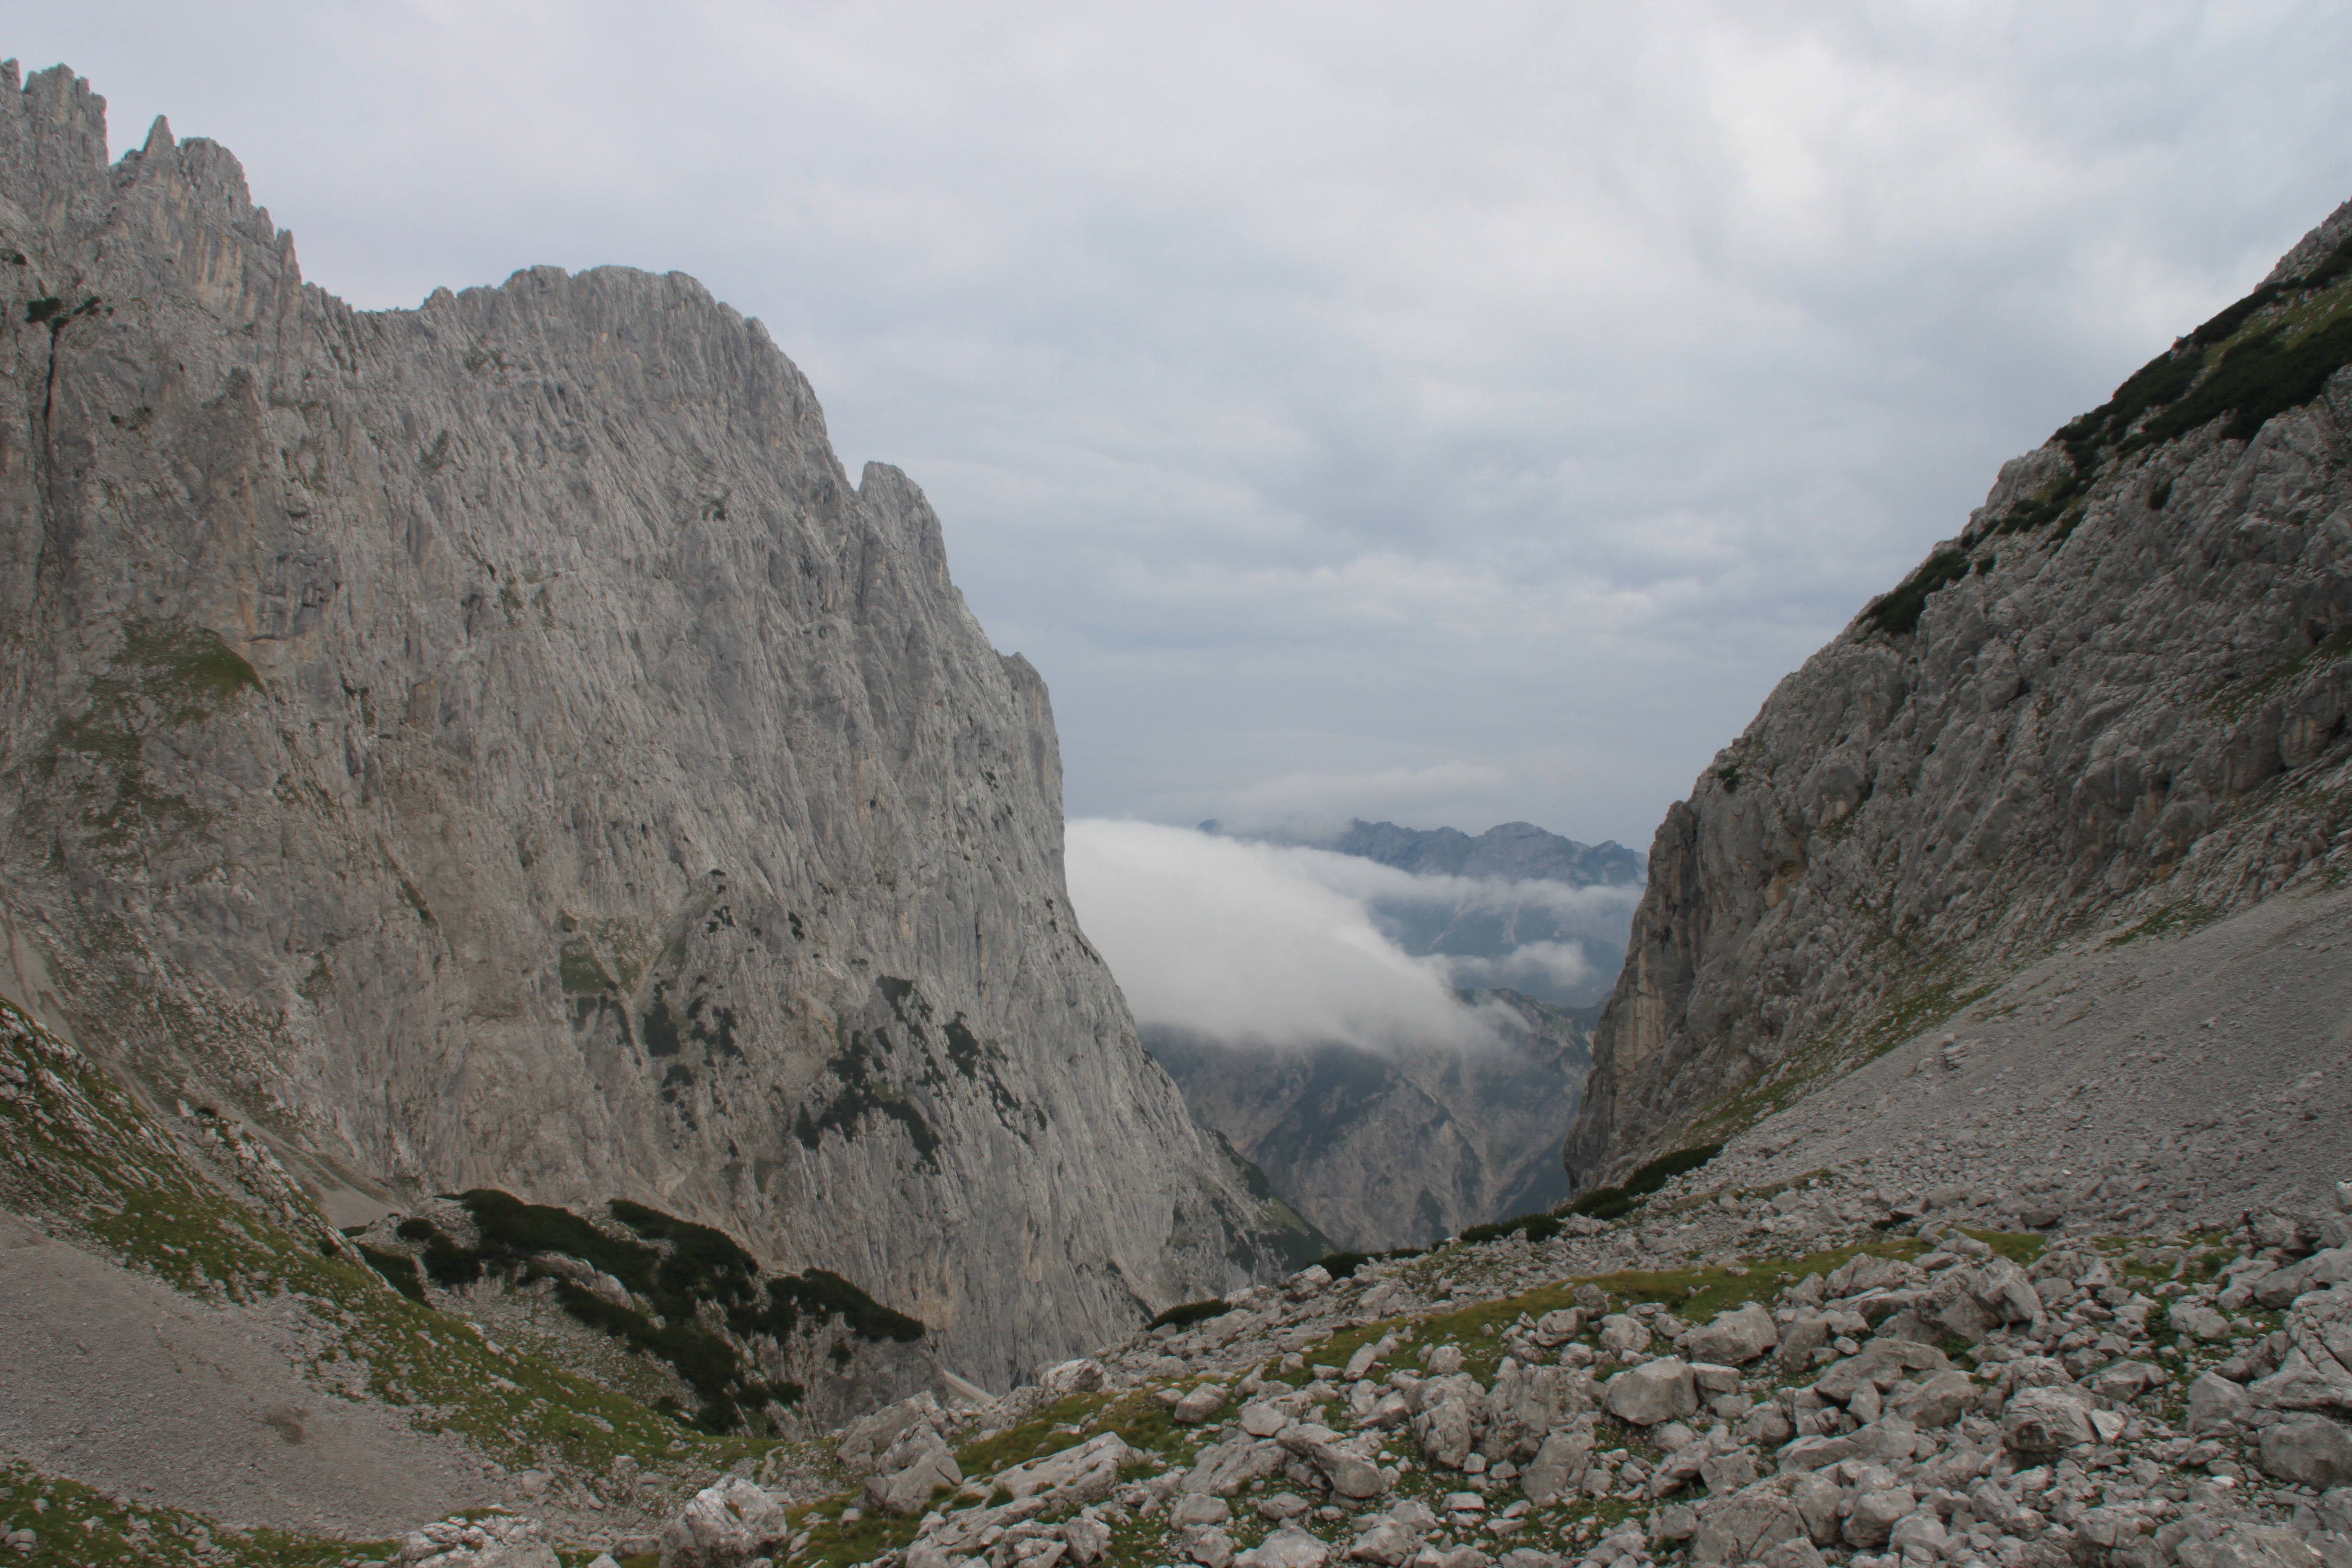
rock, walking, mountain, adventure, valley, mountain range, cliff, alpine, terrain, ridge, geology, mountains, badlands, plateau, fell, wadi, landform, kaiser mountains, mountain pass, wilderkaiser, geographical feature, mountainous landforms, stone gutter